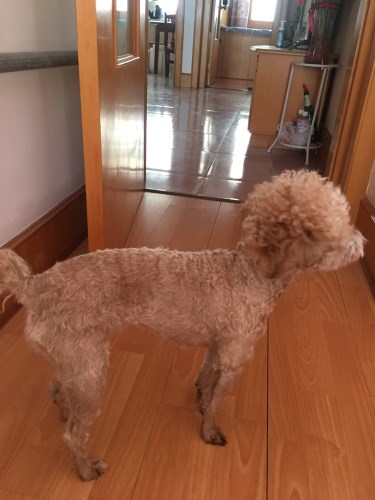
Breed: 7449-n000128-teddy